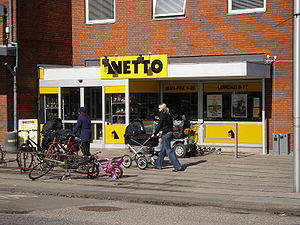
Netto (supermarkedskæde)
En Netto-butik i Glostrup
Netto, Hovedvejen 150 i Glostrup
Netto er en dansk supermarkedskæde af discountbutikker, som endvidere er landets største dagligvarekæde. Kædens 505 butikker omsætter for 17,9 mia. kroner. Netto ejes af Salling Group.